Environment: real
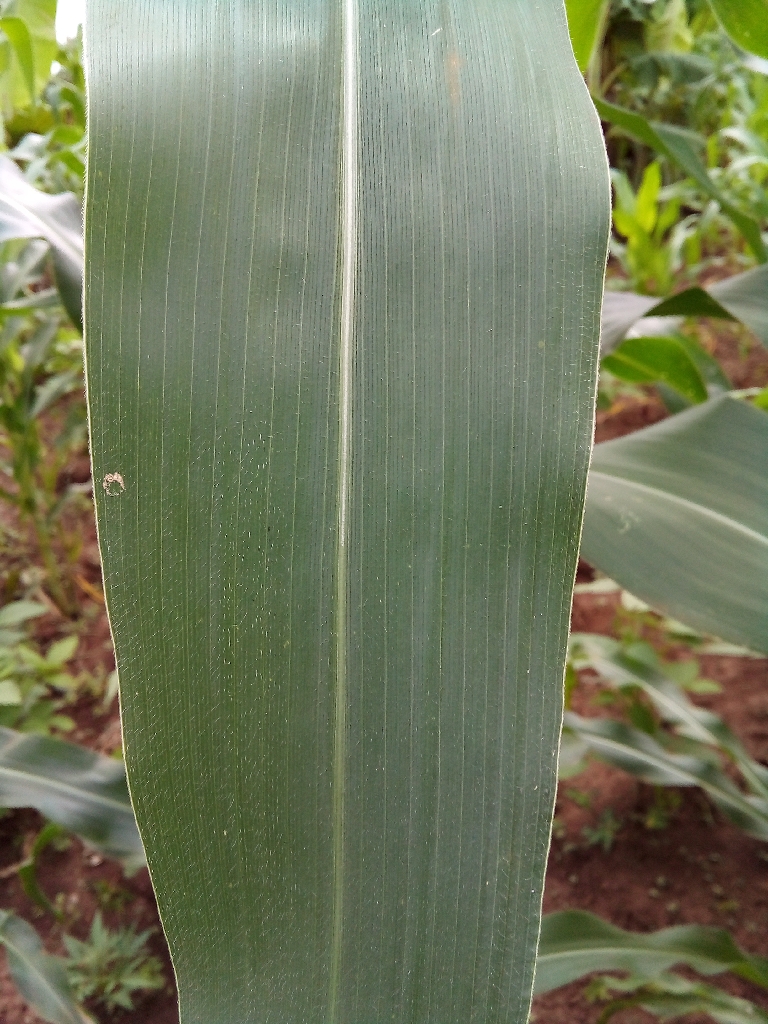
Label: healthy